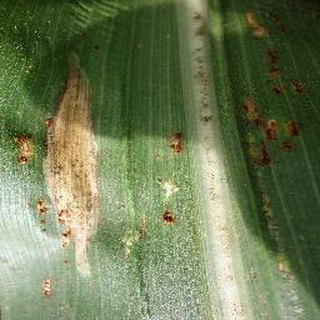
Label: corn_northern_leaf_blight